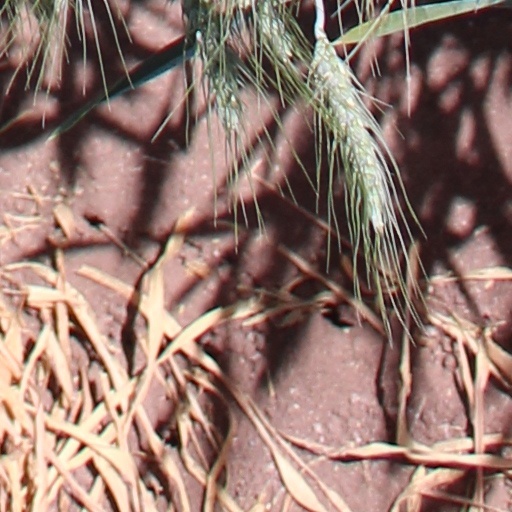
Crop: wheat